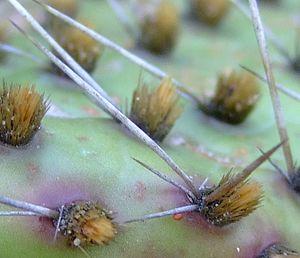
Un glochide est un coussinet d'aiguillons barbelés, fins comme des soies, généralement millimétriques, émergeant de l'aréole des Cactaceae.